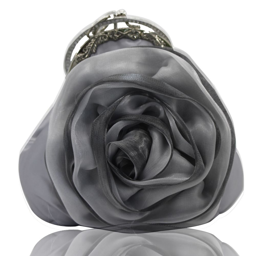
the large size for silk flower evening clutch bag and wedding bag